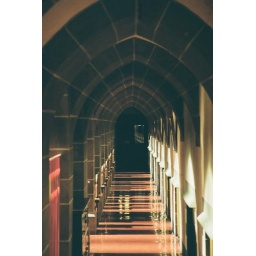
Lines in arched passage - pew shadows and reflection in glass of door at far end.